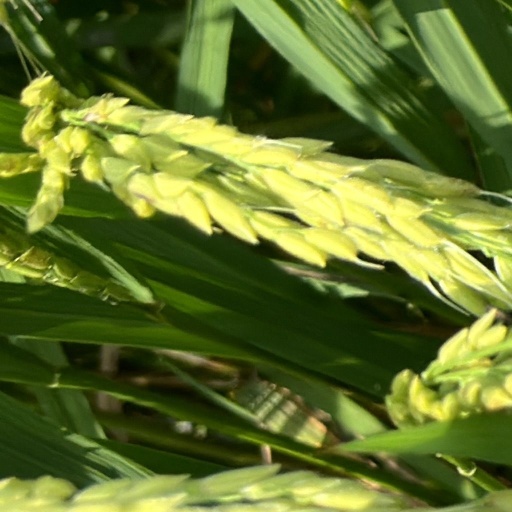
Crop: rice